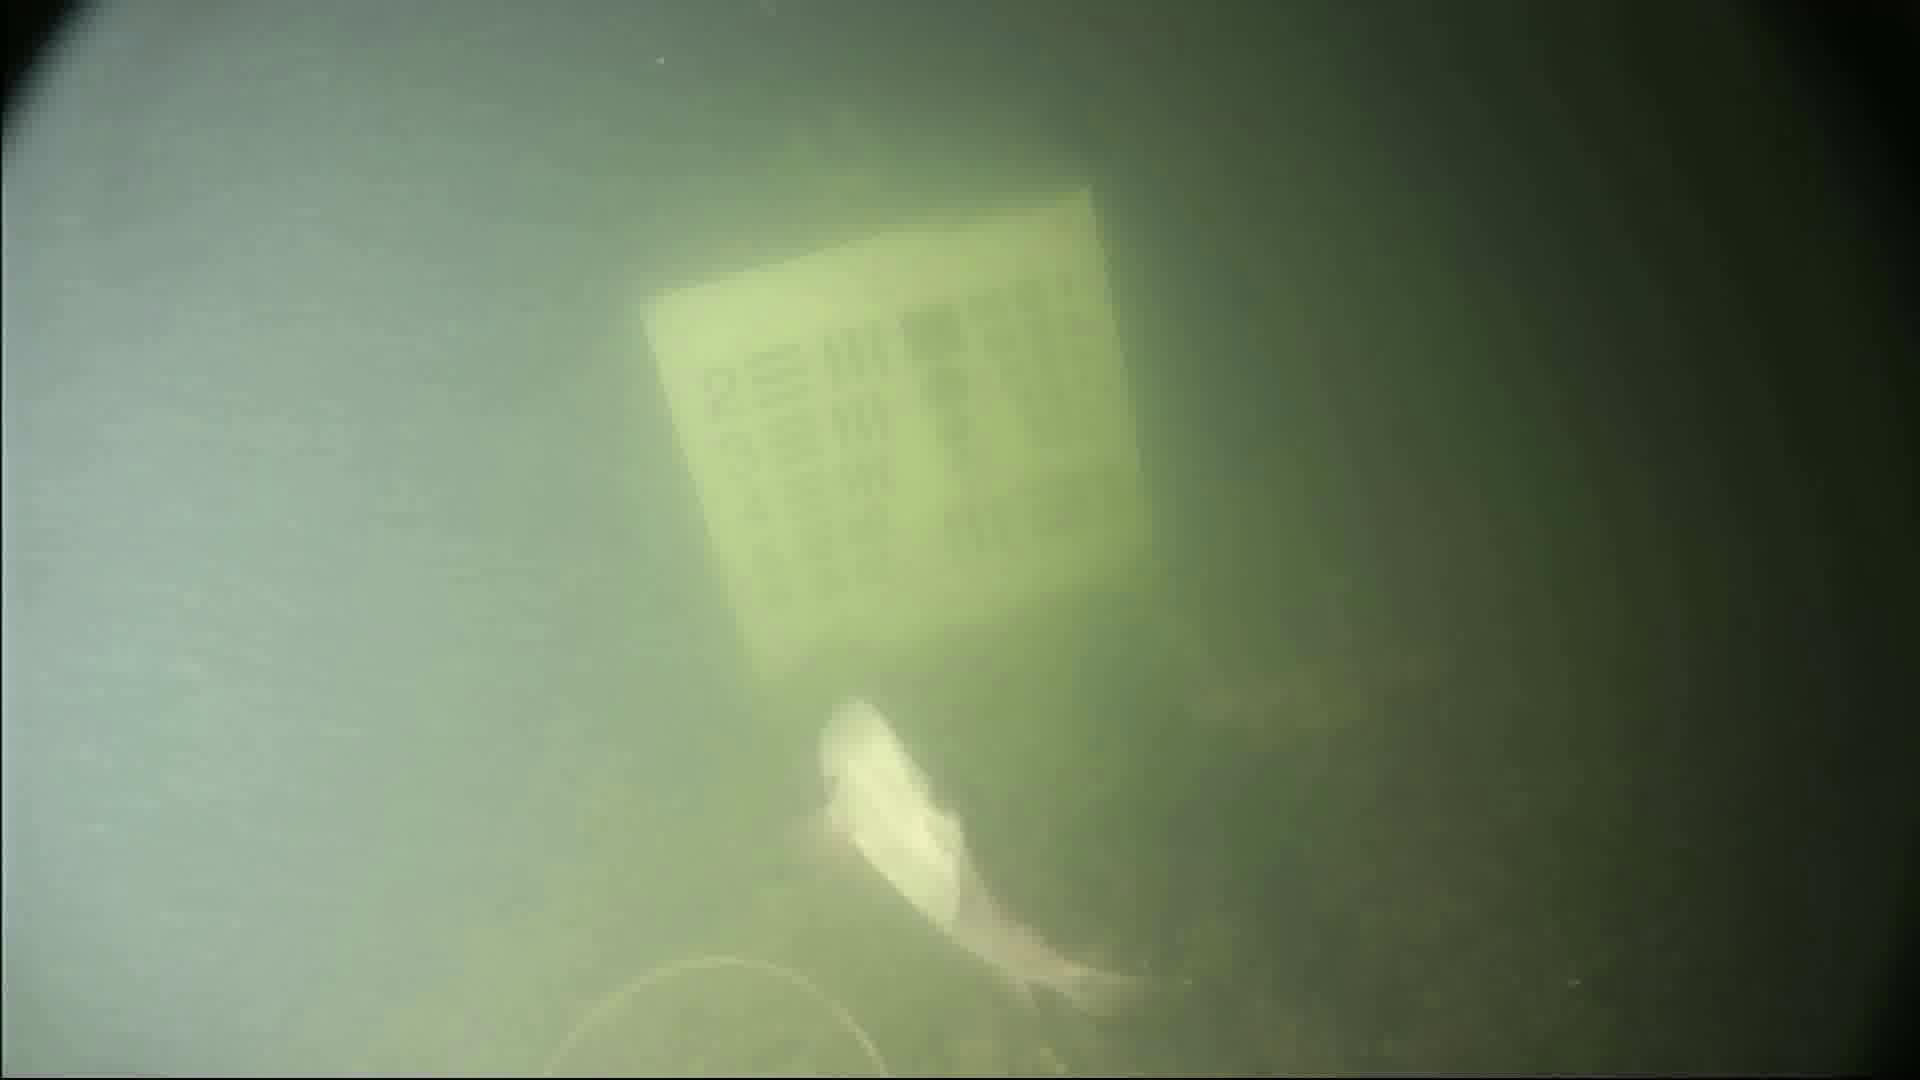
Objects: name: fish